Quod Libet (software)

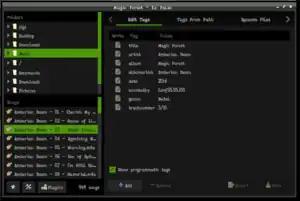
The tag editor interface, used by both Quod Libet and Ex Falso, allows any tag to be changed as well as any file to be renamed or moved.

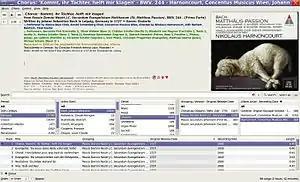
Screenshot demonstrating Quod Libet's capabilities to organize and display audio files with custom tags.

Include MP3, Ogg Vorbis, Opus, FLAC, ALAC, Musepack, MOD/XM/IT, WMA, Wavpack, MPEG-4 AAC